Plumb (singer)

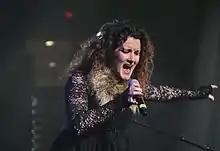
Plumb performing in 2014

Tiffany Arbuckle Lee, better known by her stage name Plumb, is an American singer-songwriter and author. Plumb has sold more than 500,000 albums and over two million singles worldwide, co-penned songs for numerous other artists, including Michelle Branch, Mandisa, Mandy Moore, Jaci Velasquez, and Natalie Grant, and had music placed in many films and television shows. Originally signed as a contemporary Christian music recording artist in 1997, Plumb is now known as well as or better in alternative rock and EDM, and for the use of her music in film and television than she is in the contemporary Christian music market.